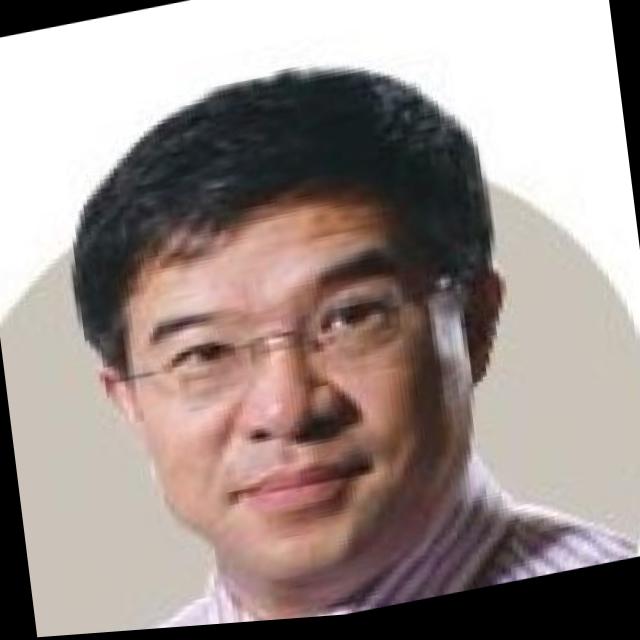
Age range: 45-64